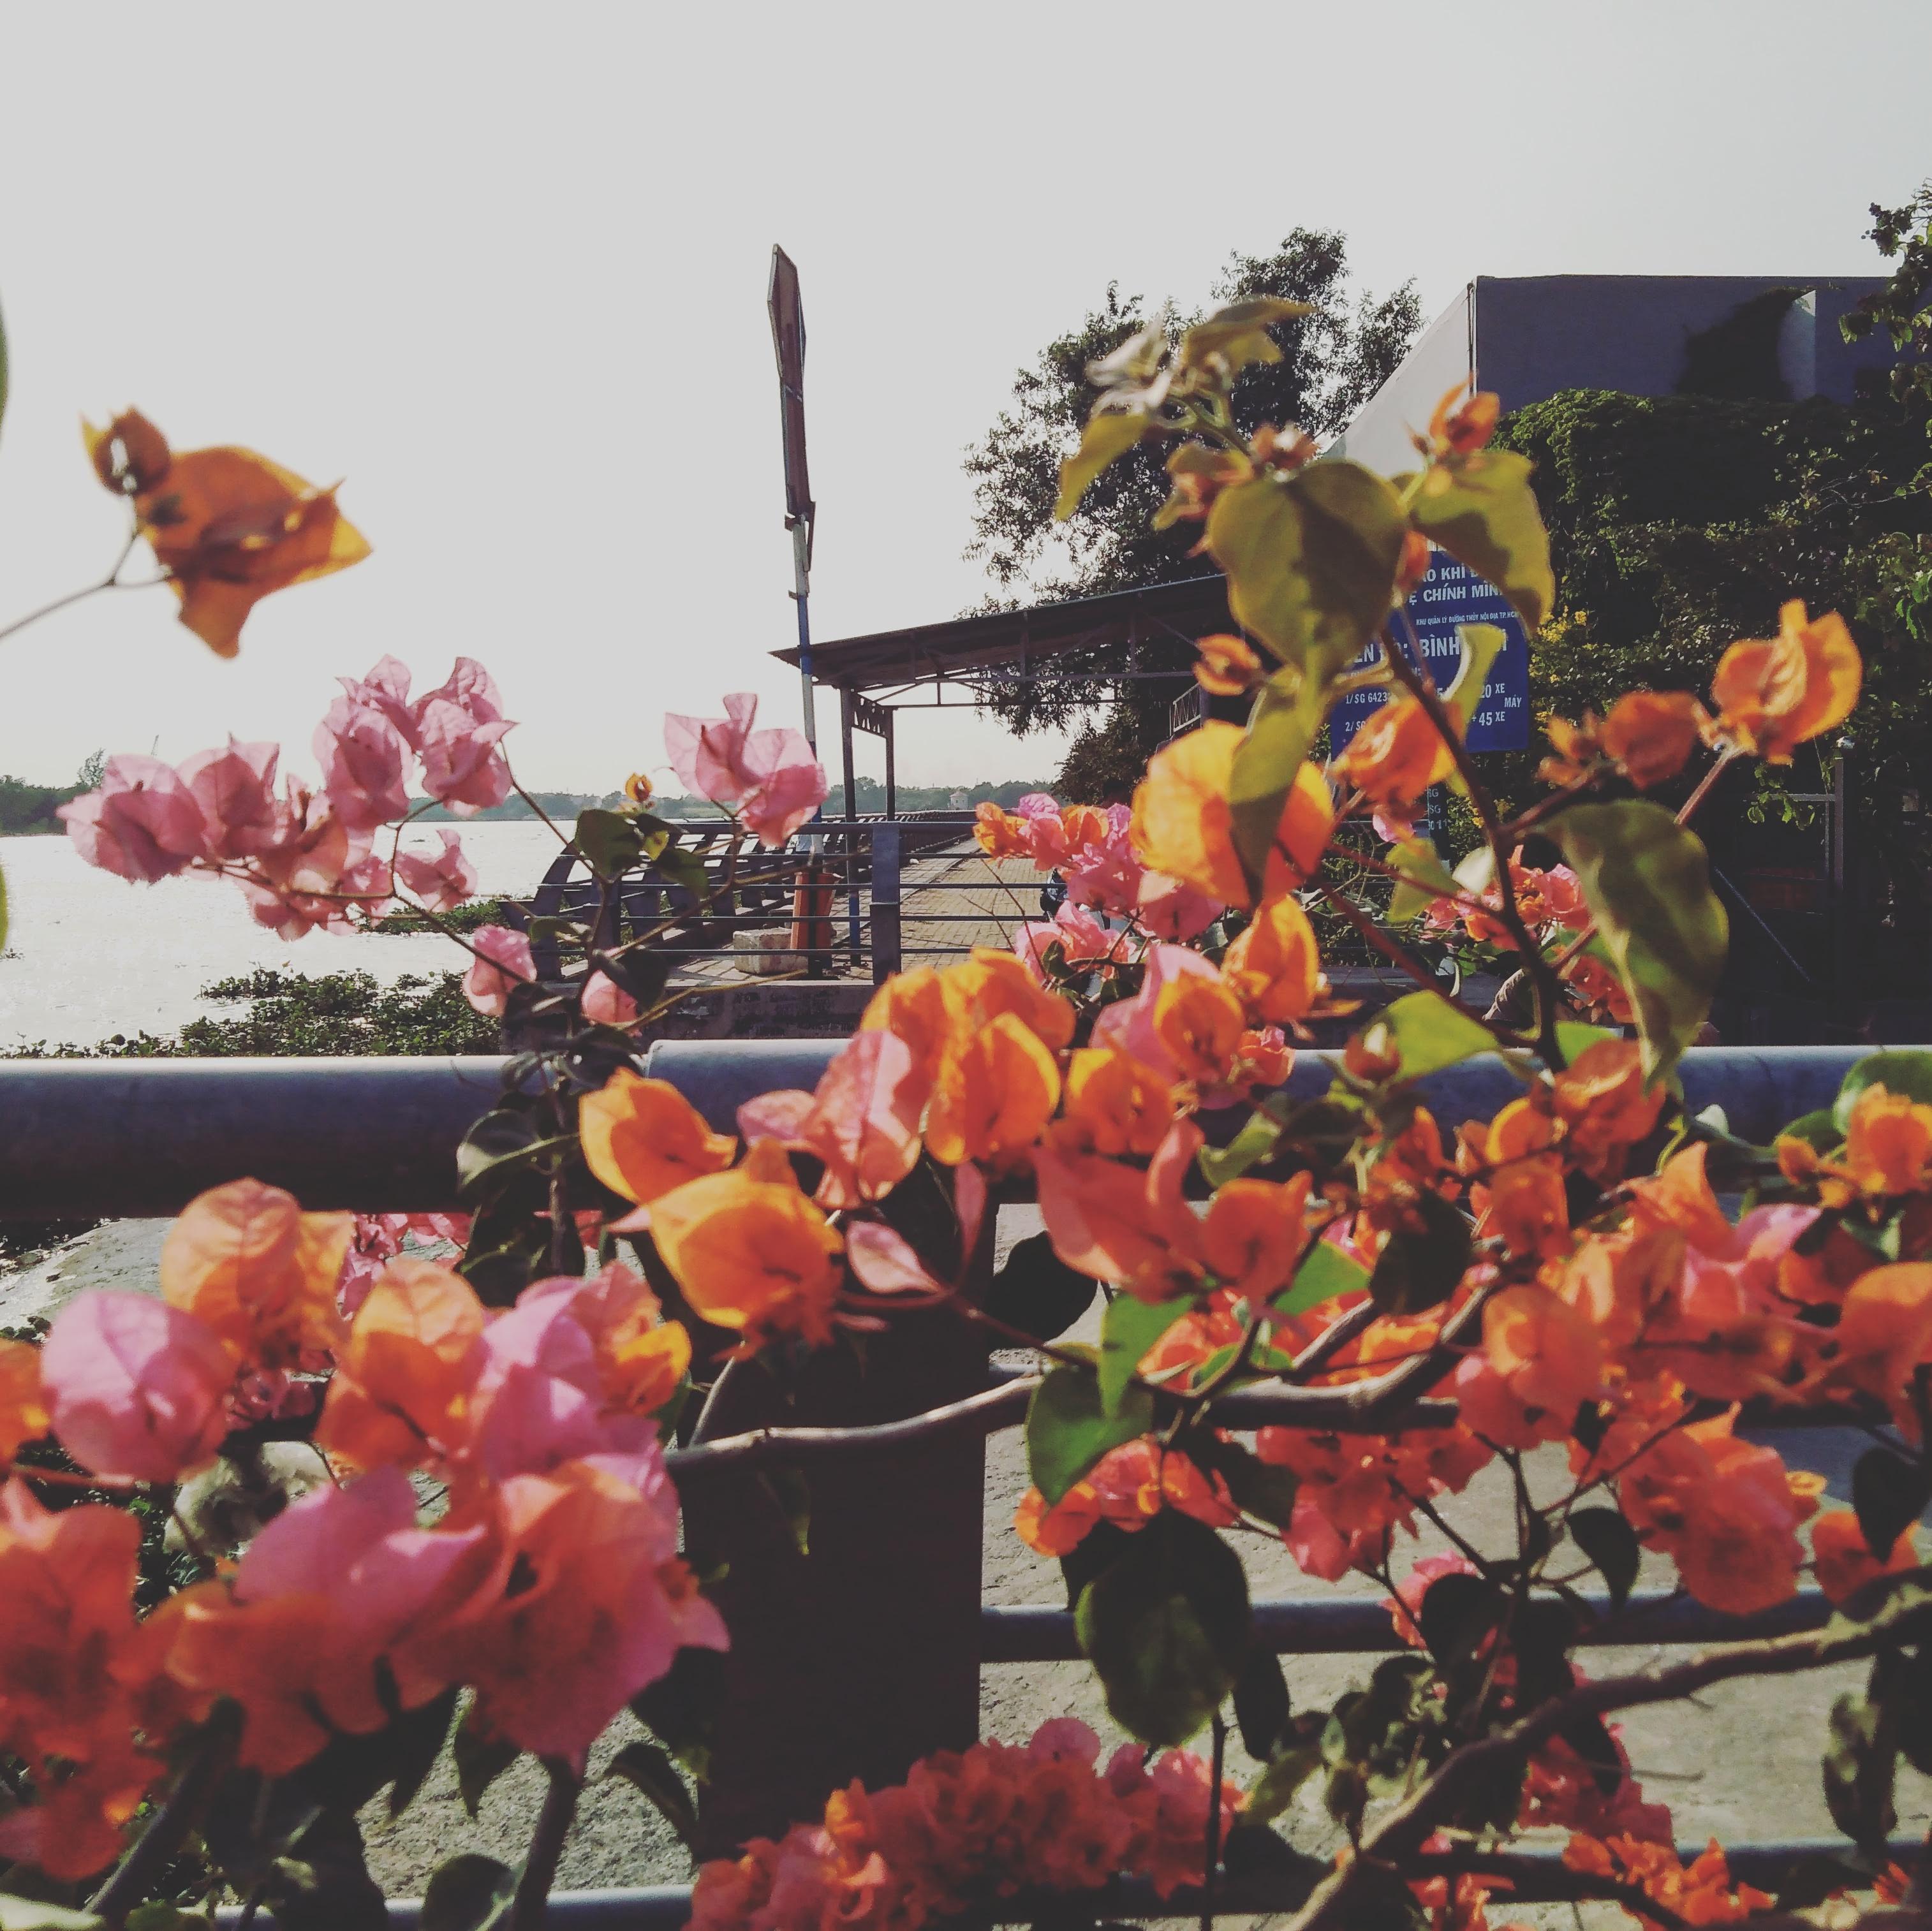
flower, plant, spring, leaf, botany, flowering plant, tree, petal, branch, still life, wildflower, blossom, floristry, autumn, perennial plant, begonia